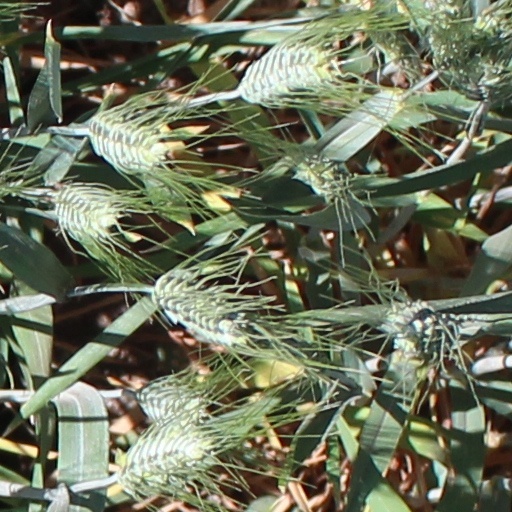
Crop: wheat